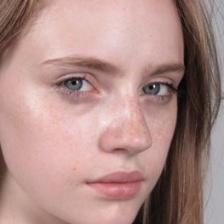
Label: faces